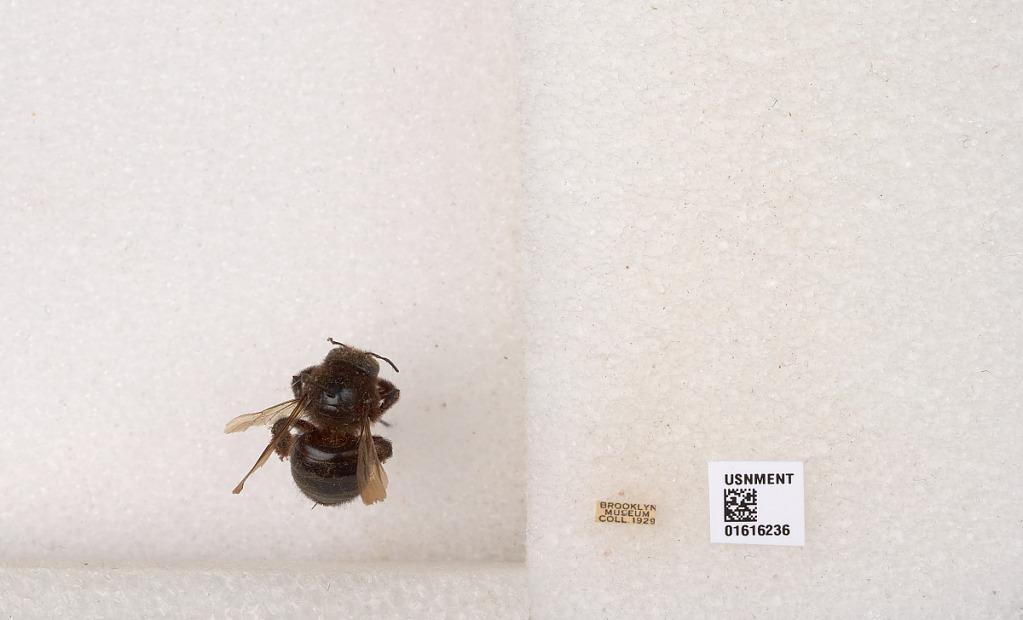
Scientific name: Xylocopa (Notoxylocopa) tabaniformis orpifex Smith